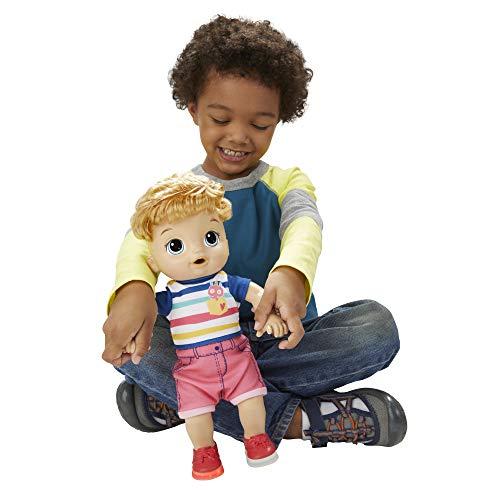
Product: Baby Alive Step ‘N Giggle Baby Blonde Hair Boy Doll with Light-Up Shoes, Responds with 25+ Sounds & Phrases, Drinks & Wets, Toy for Kids Ages 3 Years Old & Up
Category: Toys & Games | Dolls & Accessories | Dolls
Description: For kids ages 3 and up - kids will love the light-up shoes and sweet responses of this baby doll that drinks water from his bottle and “pees.” a great toy or gift for boys and girls ages 3 years and up.
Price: $26.99
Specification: ProductDimensions:4x11x14inches|ItemWeight:1.6pounds|ShippingWeight:1.6pounds(Viewshippingratesandpolicies)|ASIN:B07MFVX8L7|Itemmodelnumber:E5244|Manufacturerrecommendedage:3yearsandup